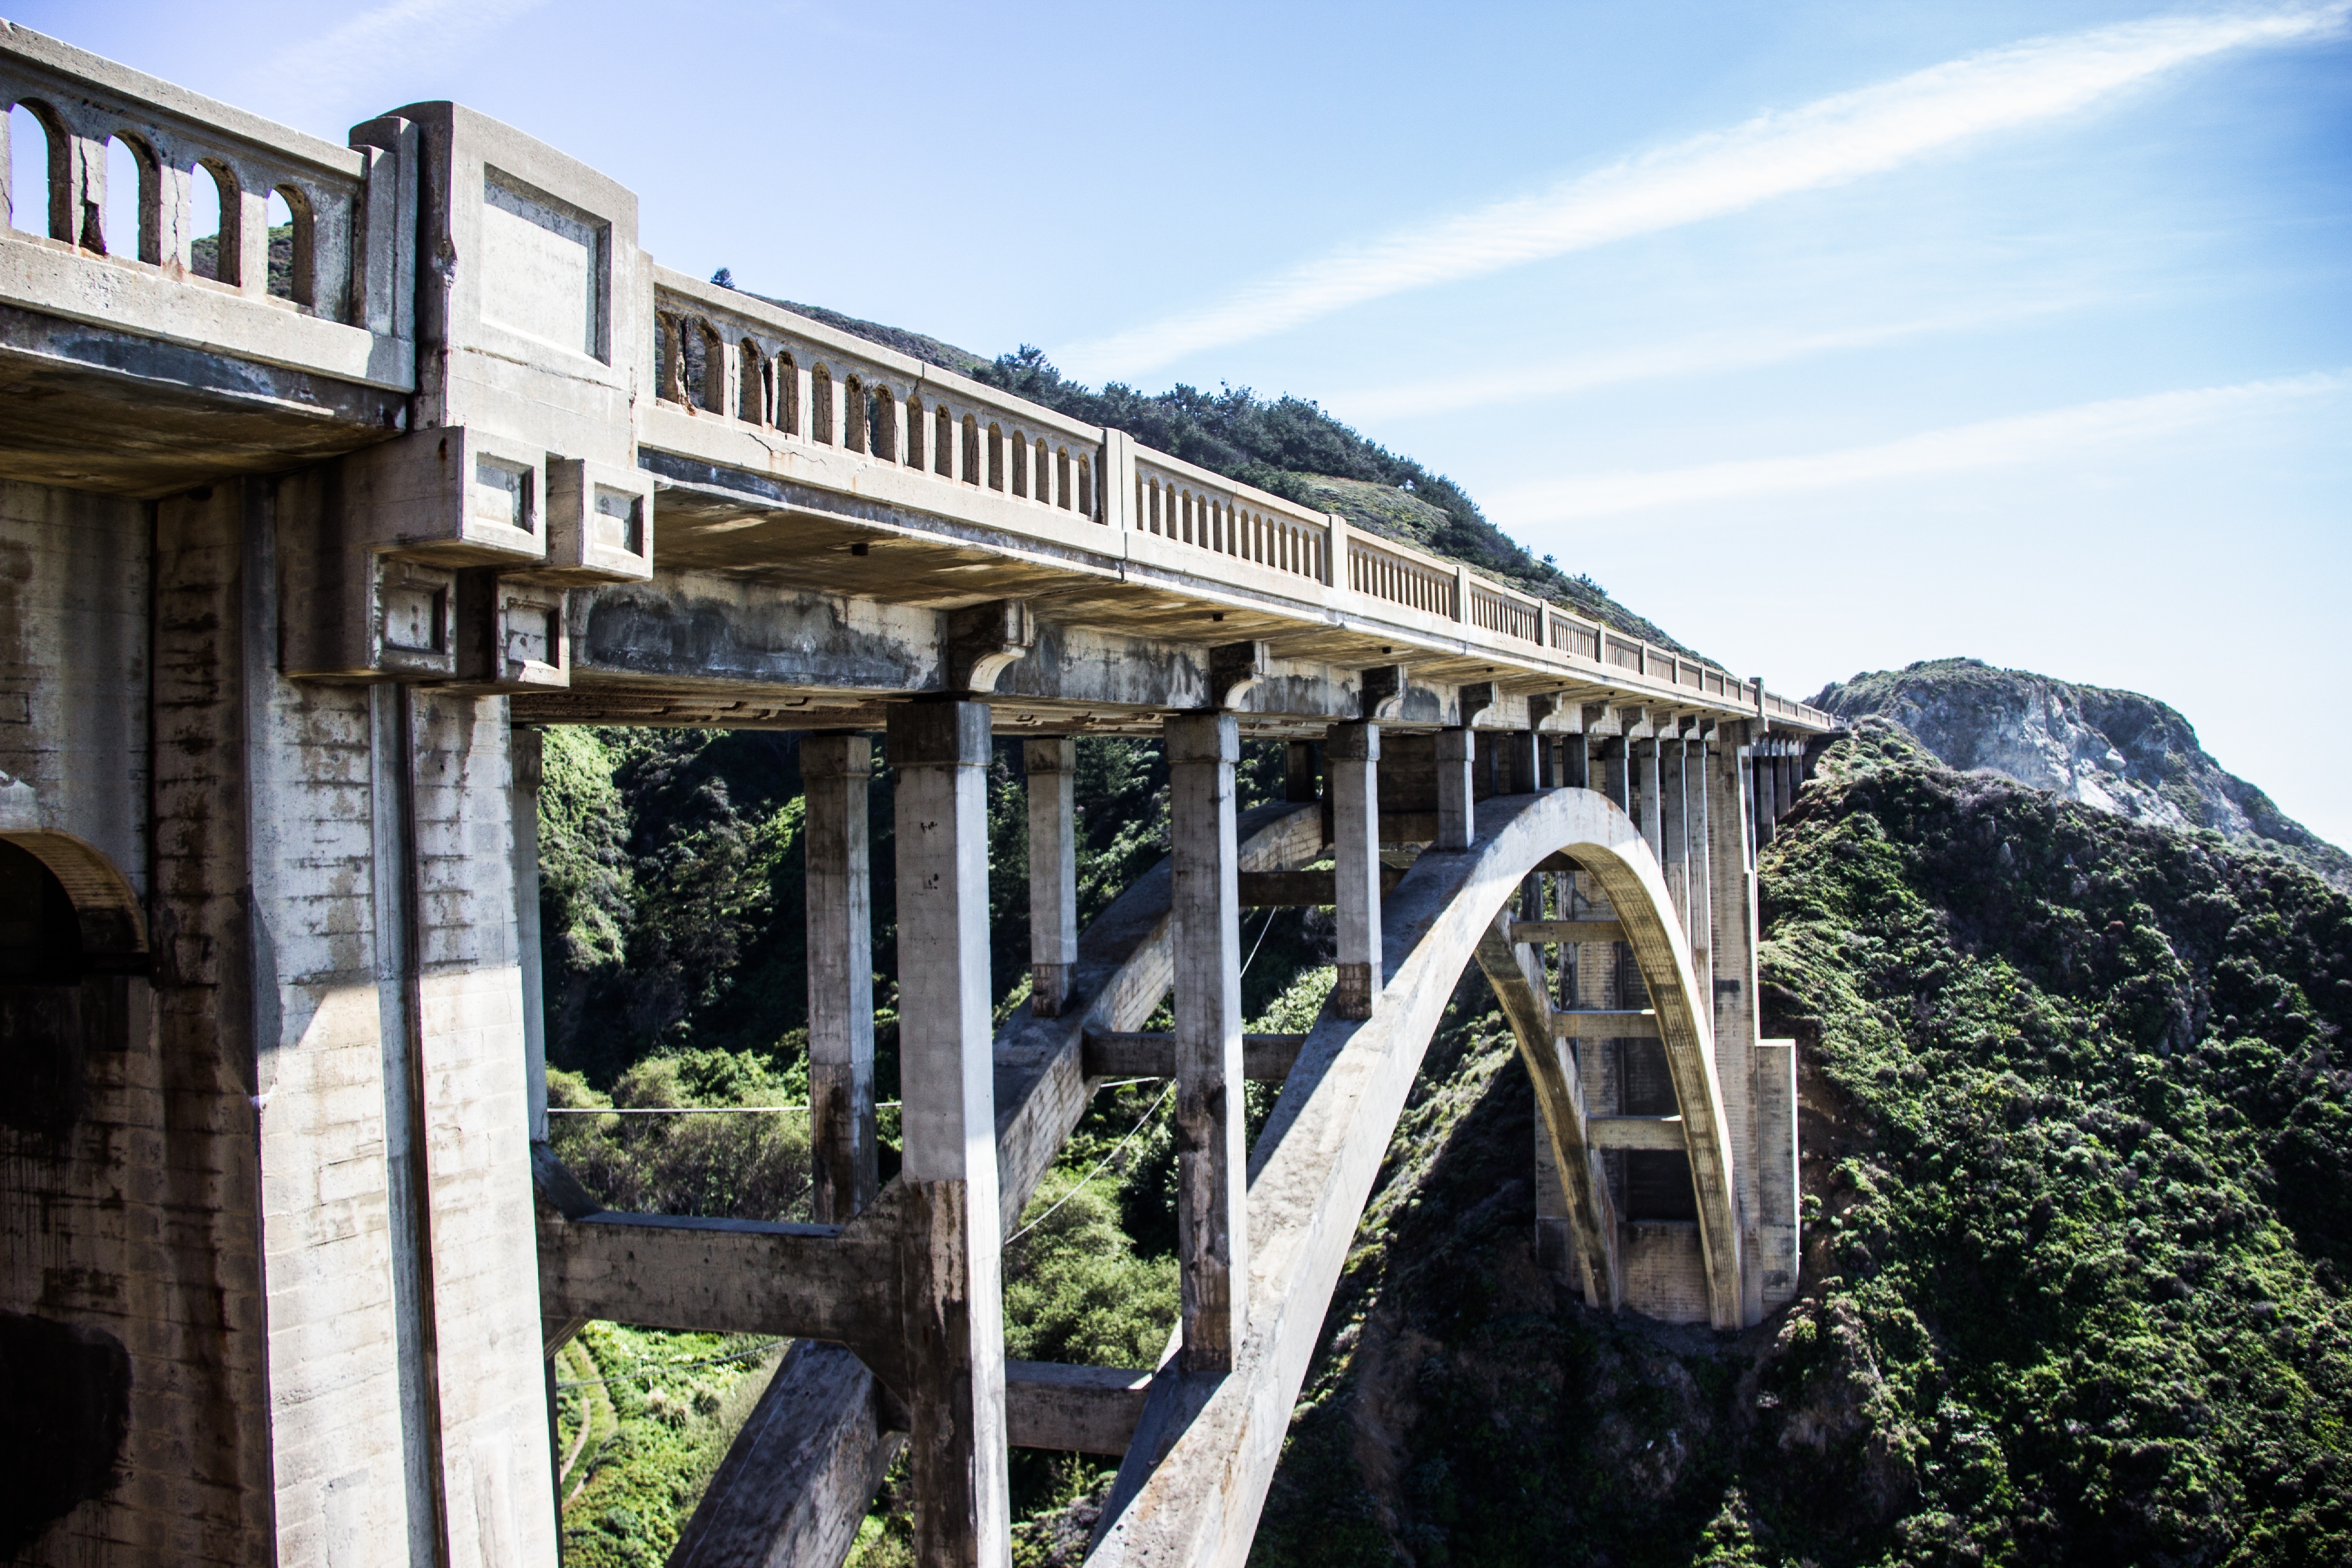
architecture, structure, road, bridge, highway, transportation, transport, arch, construction, landmark, gorge, tourism, concrete, engineering, estate, bridge construction, road construction, concrete construction, rolling stock